Eastern hooded scaly-foot

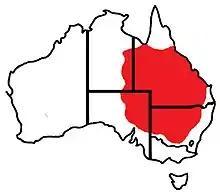
Distribution Map for the Eastern Hooded Scaly-foot (Pygopus schraderi)

The markings on these lizards range from reddish-brown to pale grey on the upper body, with a whitish colour underneath. Dark brown to black symmetrical scales on top of the lizard’s head give it a ‘hooded appearance’. These head markings closely resemble those of young brown snakes (Pseudonaja spp.), although it is not known whether this is due to direct mimicry or whether the pattern helps to regulate temperature. The body scales may be dark-edged, forming on overall reticulated or net-like pattern. Individual paler and darker scales may form distinct but irregular V-shaped cross-bands or sometimes broken longitudinal lines or stripes, especially on the flanks. All of these markings as still present, but sometimes only faintly in larger individuals. Its scales are keeled, with body scales in 21-25 rows (including ventrals) at mid-body. The eastern hooded scaly-foot has fewer than 120 ventral scales that are noticeably wider than adjacent body scales and its nostril contracts at the 1st upper labial scale.